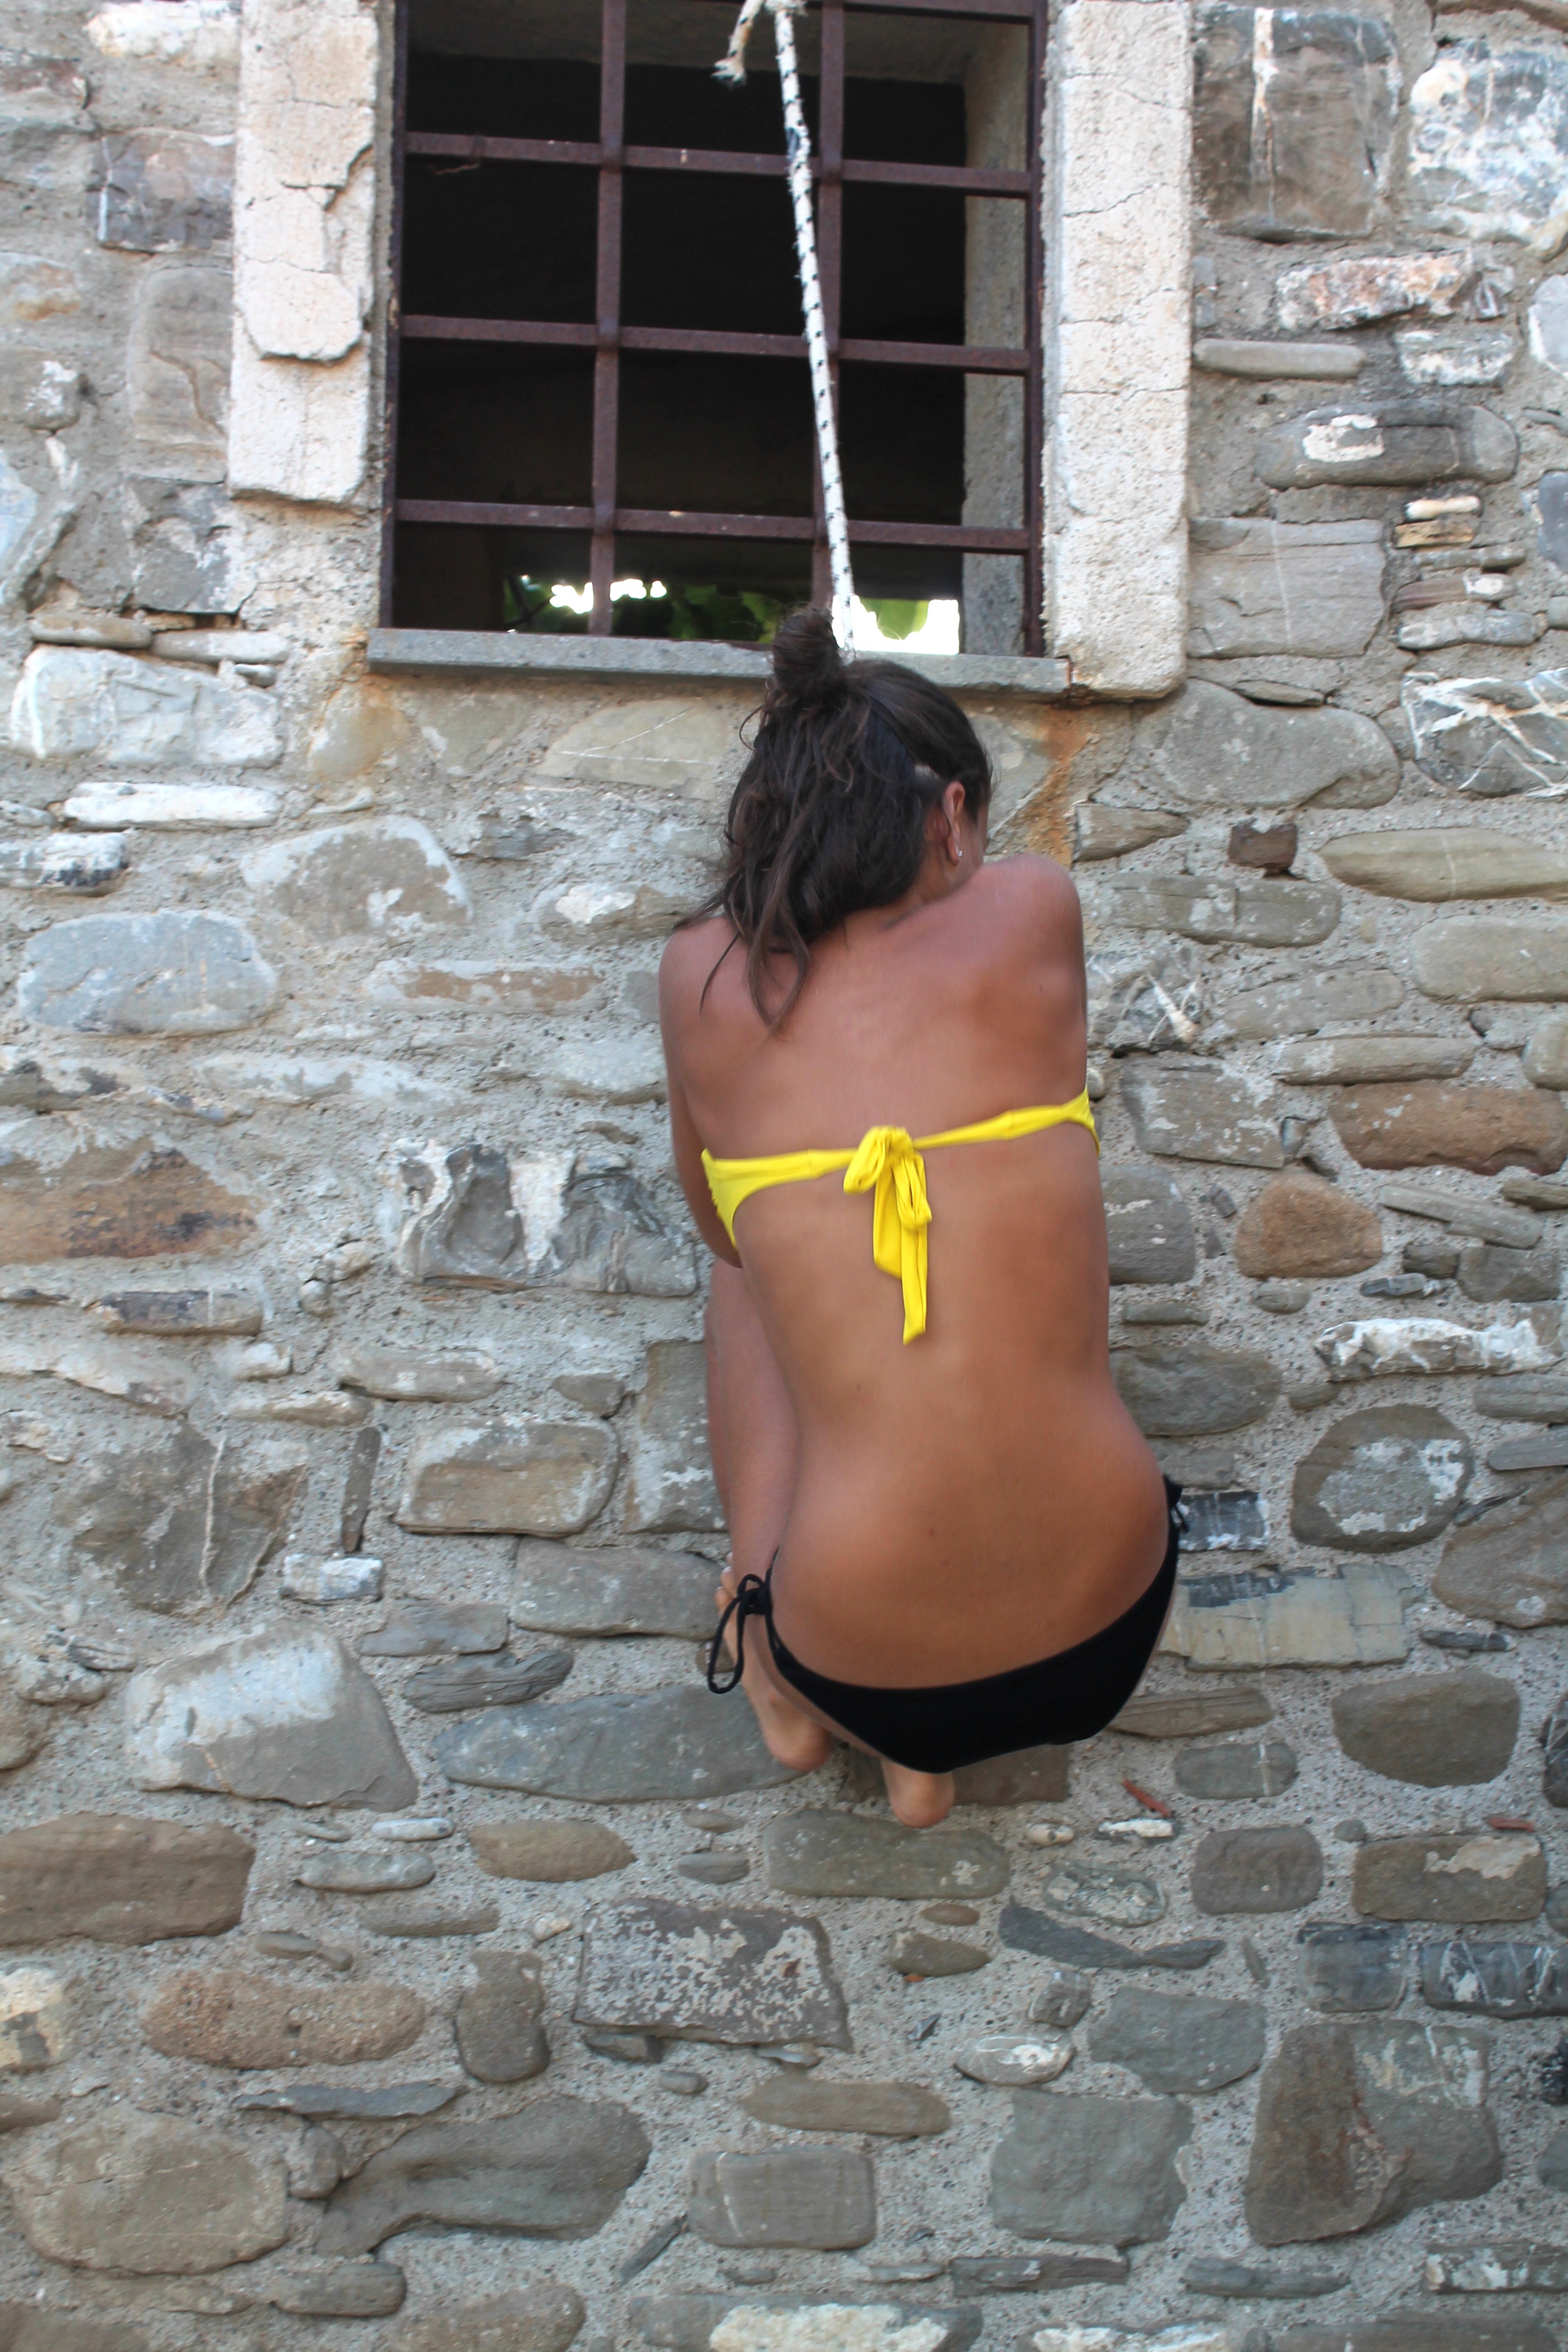
hand, person, rope, girl, sport, window, leg, model, spring, sitting, fashion, clothing, swimwear, ascent, human body, dress, beauty, blond, image, suspended, hung, photo shoot, window grilles, climbing rope, human positions